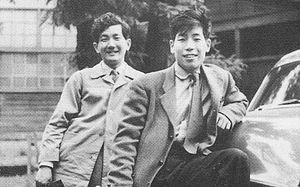
Naozumi Yamamoto né à Tokyo le 16 décembre 1932 – décédé le 18 juin 2002, est un compositeur et chef d'orchestre japonais.
Hiroyuki Iwaki AO, 6 septembre 1932 - 13 juin 2006, est un percussionniste et chef d'orchestre japonais.